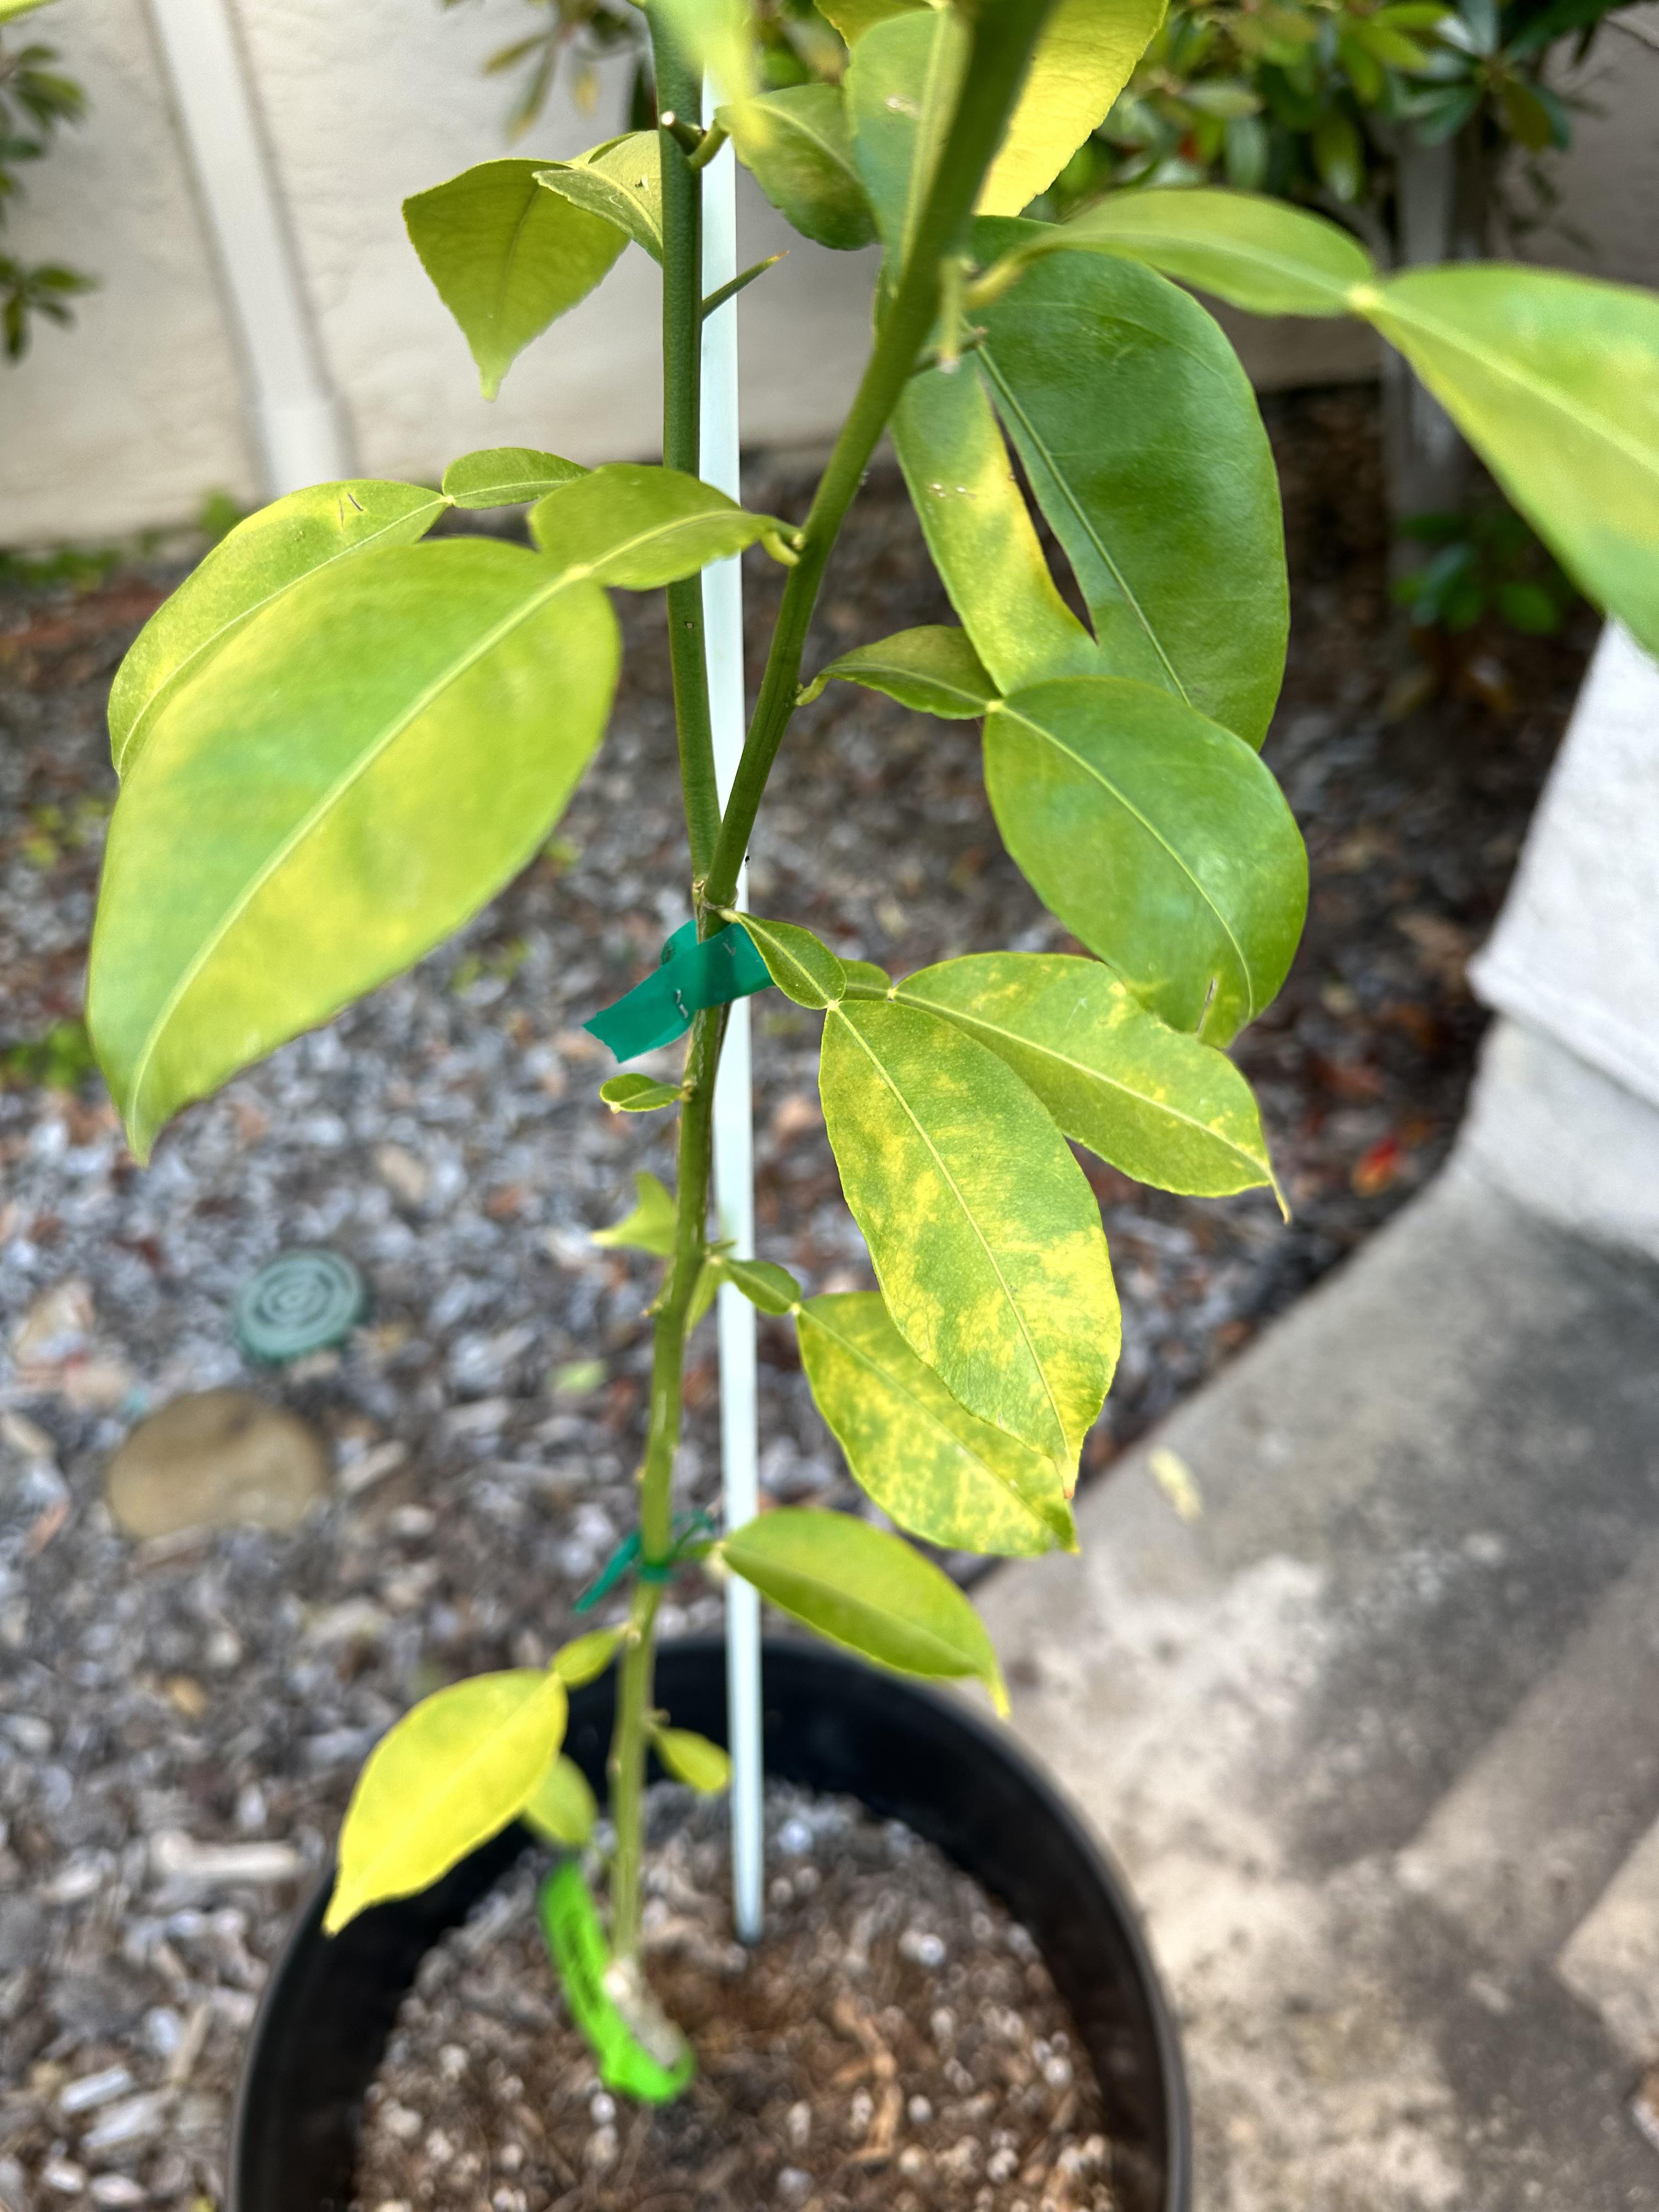
Plant: Citrus
Disease: citrus greening disease